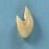
Maize quality: Bad